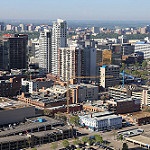
Scene: Outdoor